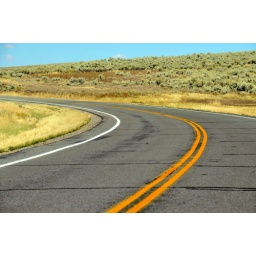
Curve in road east canyon 2